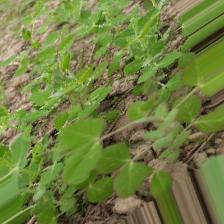
Label: Normal